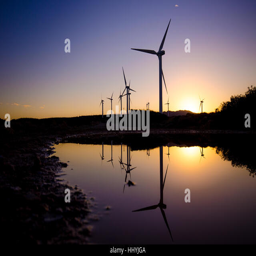
wind turbines at a wind farm at sunset with reflections